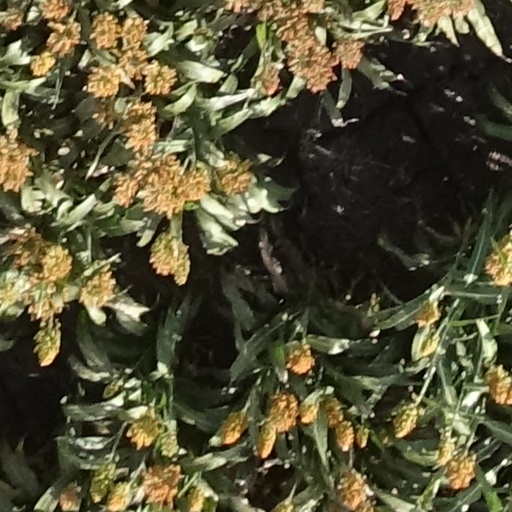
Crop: sorghum